Trichrug

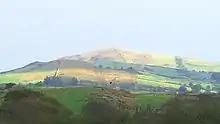
Trichrug

Trichrug (also referred to as Pen-y-bicws) is a hill four miles east of Llandeilo and 3 miles south of Llangadog in the county of Carmarthenshire, southwest Wales. It lies within the Brecon Beacons National Park and Fforest Fawr Geopark. Its summit at a height of 415m above sea level is marked by a trig point.